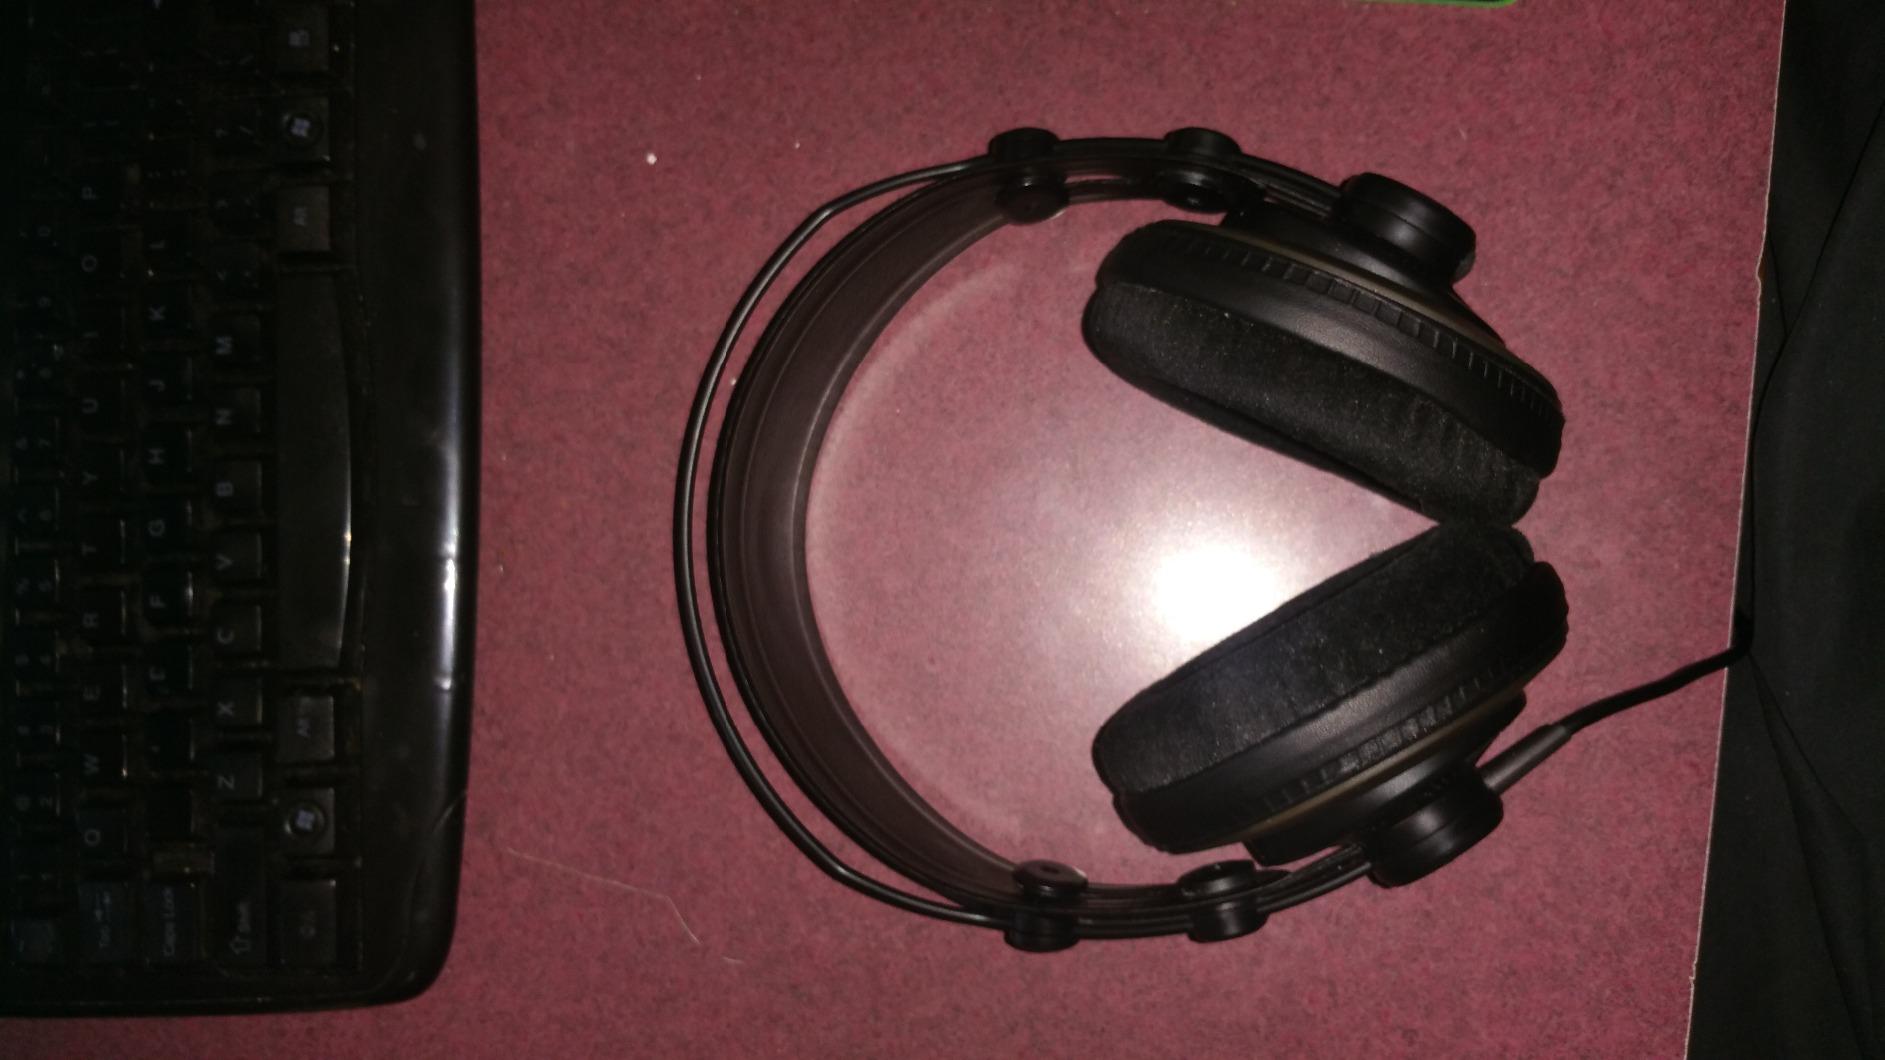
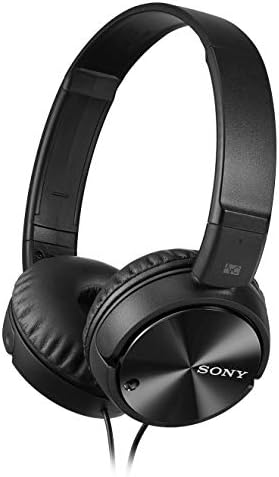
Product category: headphones
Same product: no